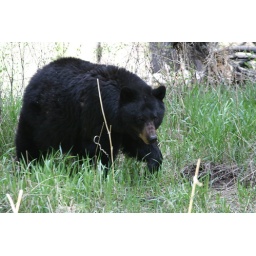
A black bear moving across Yellowstone and eating bugs on the downed tree trunks in Yellowstone.